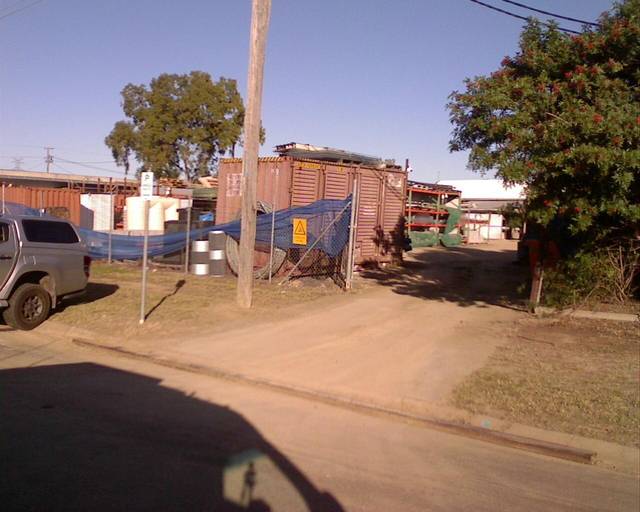
Region: Australia
Coordinates: -26.573, 148.792